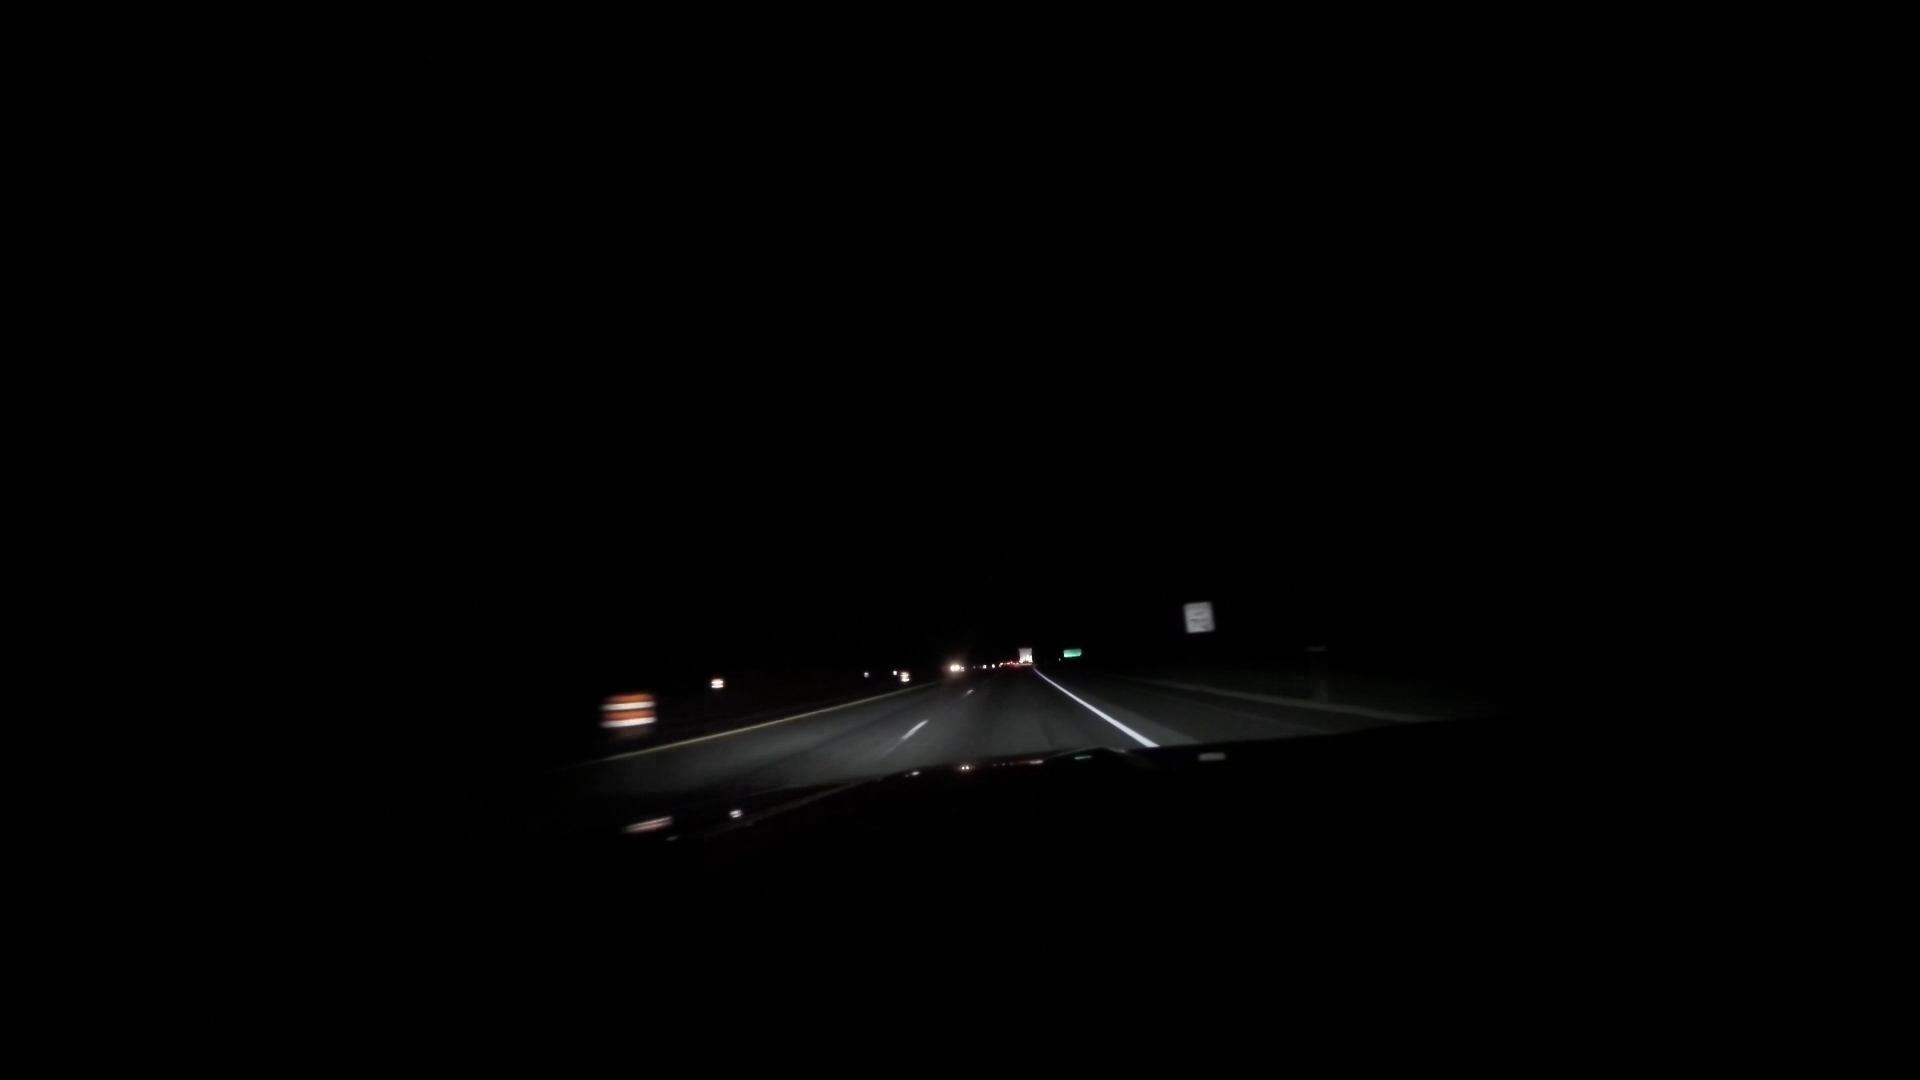
Speed limit sign label: mph70